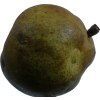
Label: pear